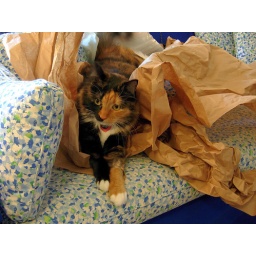
Patches in brown paper